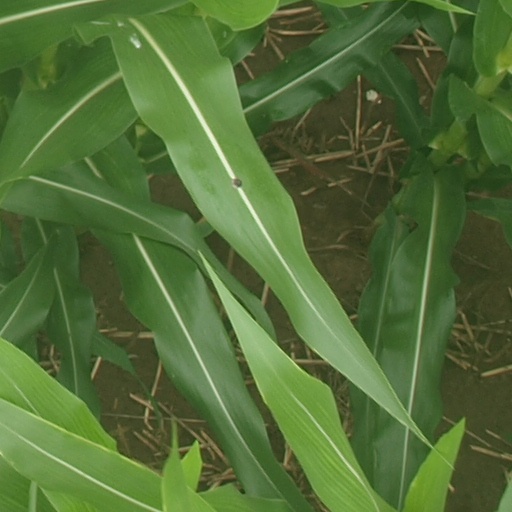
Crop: maize; corn